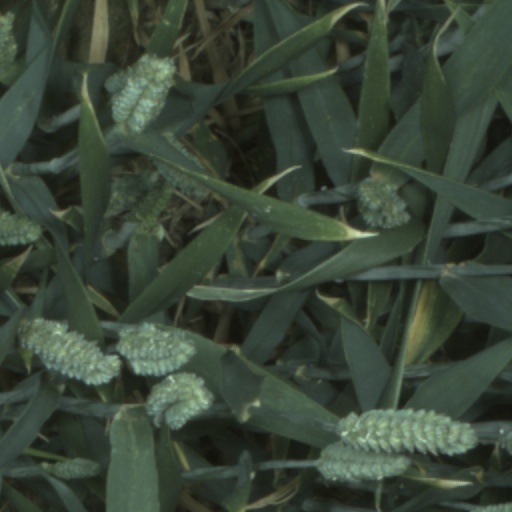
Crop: wheat